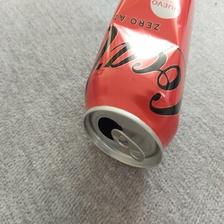
Label: cans